Ethel Moorhead

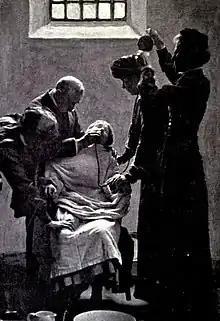
Force feeding of suffragettes

Moorhead 'escaped' re-arrest by leaving Cadell's home in disguise, with Leith Police issuing a warrant.